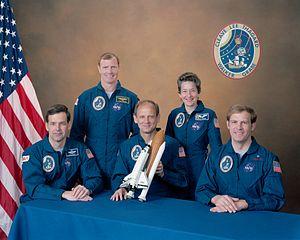
STS-30 est la quatrième mission de la Navette spatiale Atlantis. Elle a assuré le transport de la sonde Magellan à destination de Vénus.